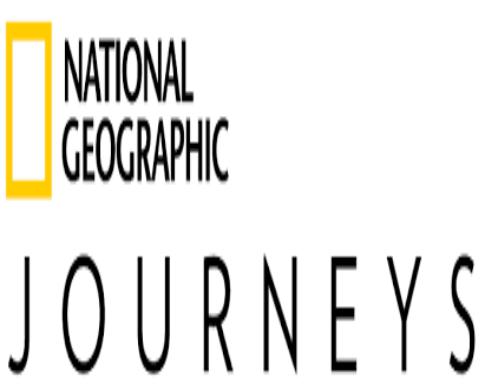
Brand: Geographics
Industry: Clothes